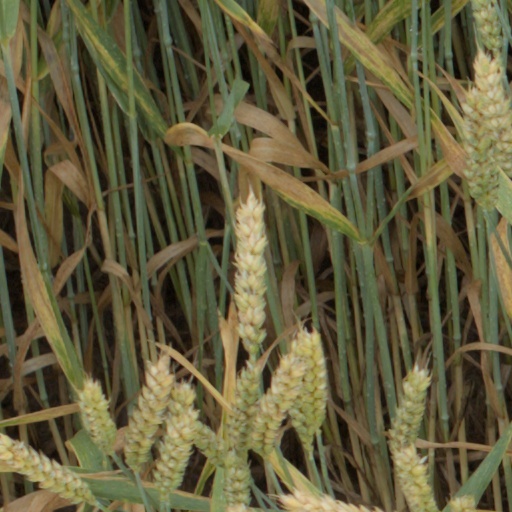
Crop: wheat